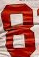
Number: 8